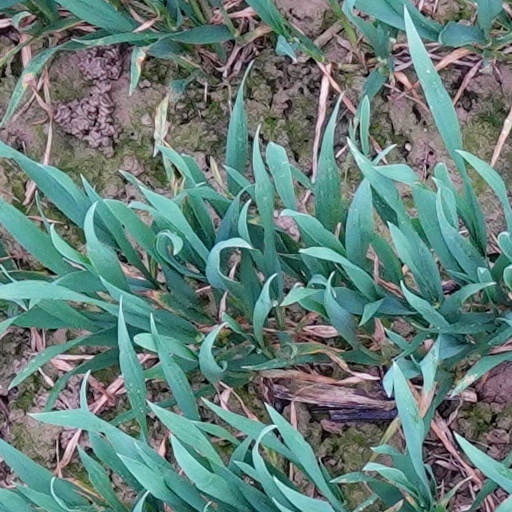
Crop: wheat